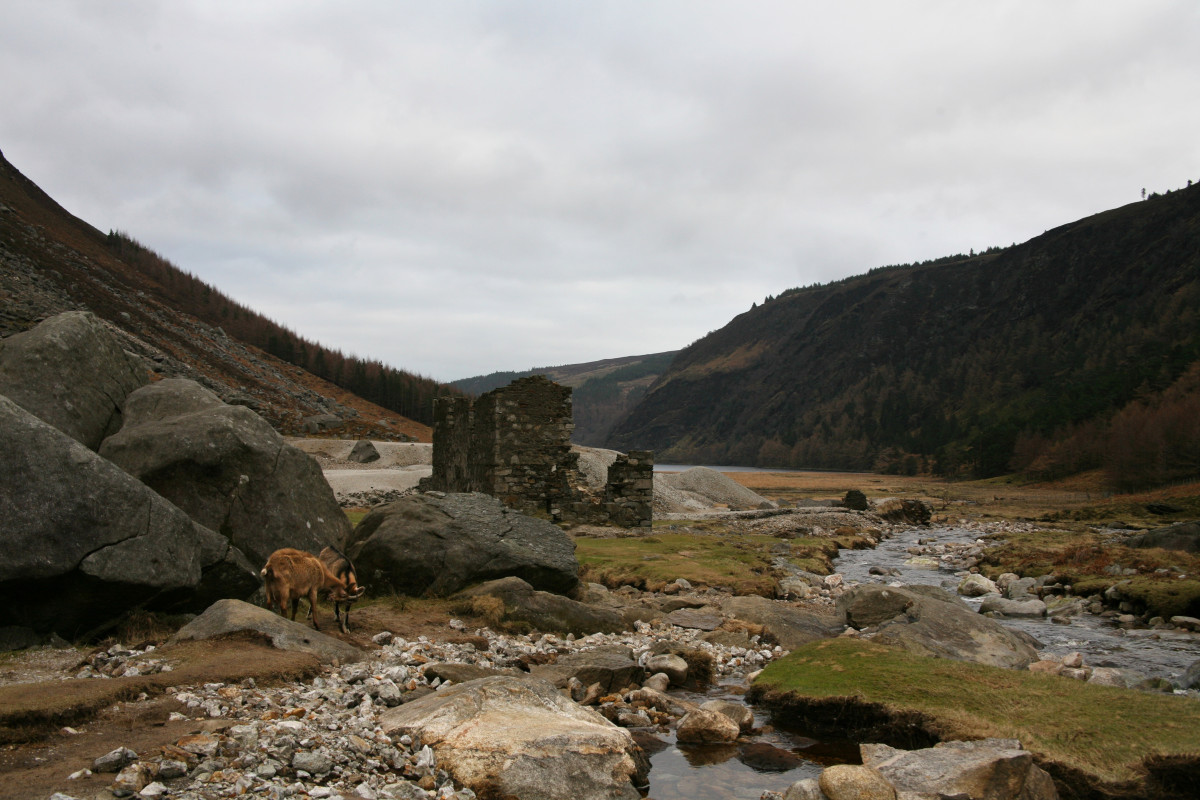
Tags: sea, coast, rock, wilderness, walking, lake, adventure, river, valley, mountain range, terrain, material, geology, fell, loch, landform, geographical feature